Goat River (Fraser River tributary)

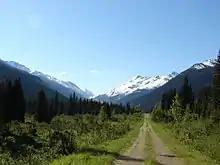
View from the Goat – Milk River Forest Service Road towards the pass at the headwaters of the Milk River in the Cariboo Mountains

The lower Goat and Milk River watersheds have seen some disturbance through human activities, mostly mining and logging. A logging road follows the lower river then continues into the Milk drainage. The upper river, however, is almost completely undisturbed and contains the second largest tract of unprotected old-growth forest in the Robson Valley region, after the Raush River watershed to the south.